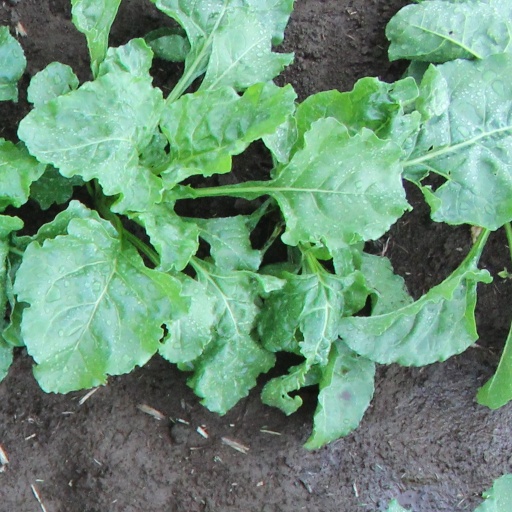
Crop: sugar beet